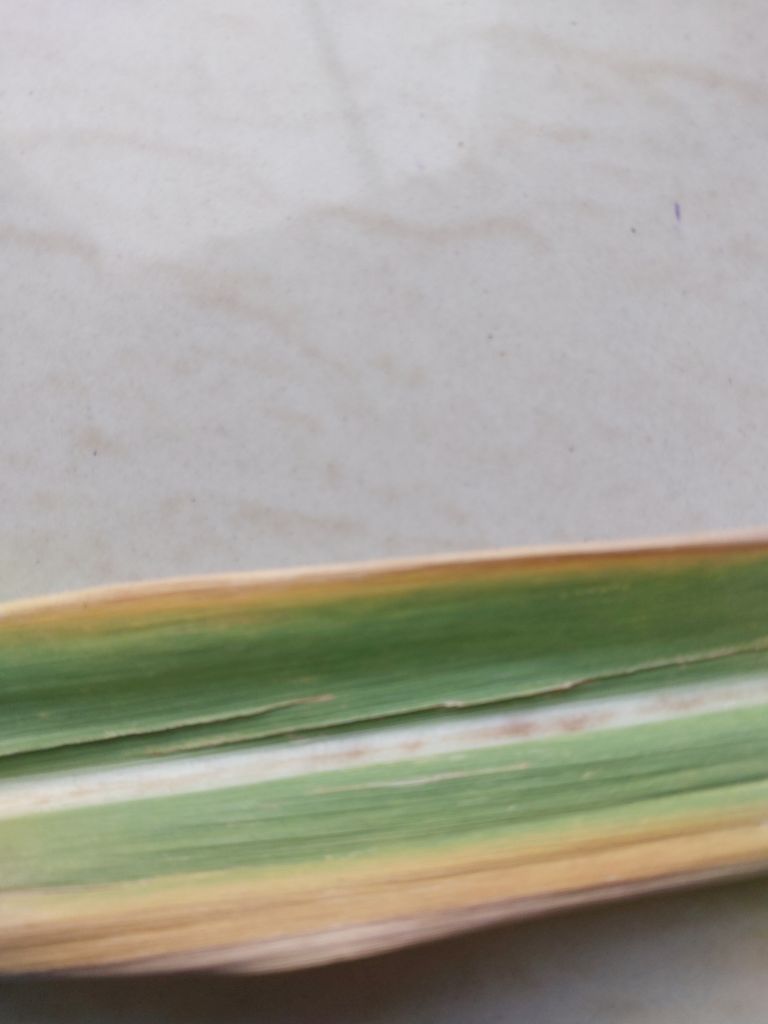
Label: Brown Spot